Vaginismus

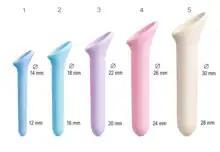
Dilators for treating vaginismus

Often, when faced with a person experiencing painful intercourse, a gynecologist will recommend reverse Kegel exercises and provide lubricants. Although vaginismus has not been shown to affect a person's ability to produce lubrication, additional lubricant can be helpful in achieving penetration. This is because women may not produce natural lubrication if anxious or in pain. Achieving sufficient arousal during foreplay is crucial for the release of lubrication, which can ease sexual penetration and pain-free intercourse.